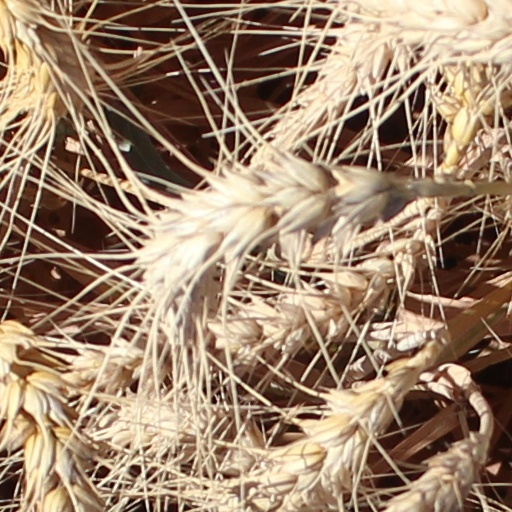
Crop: wheat